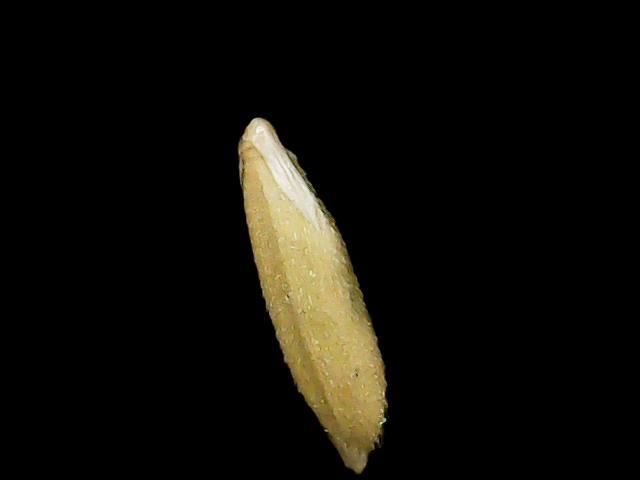
Rice variety: Binadhan17